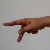
The image shows a hand gesture representing the letter 'P' in Indian Sign Language.